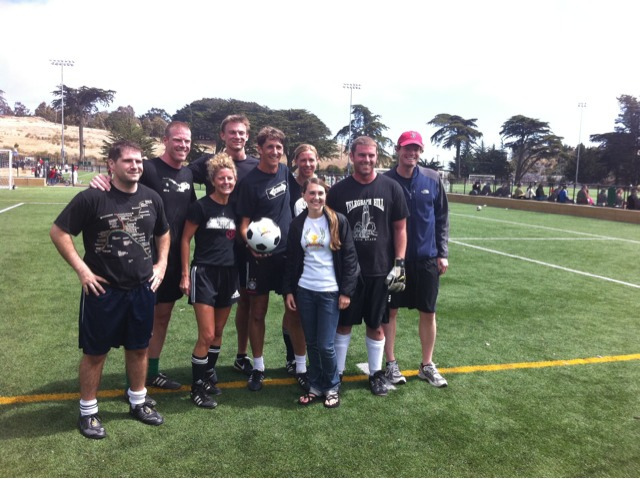
một đội bóng đang đsng tạo dáng chụp hình trên sân cỏ